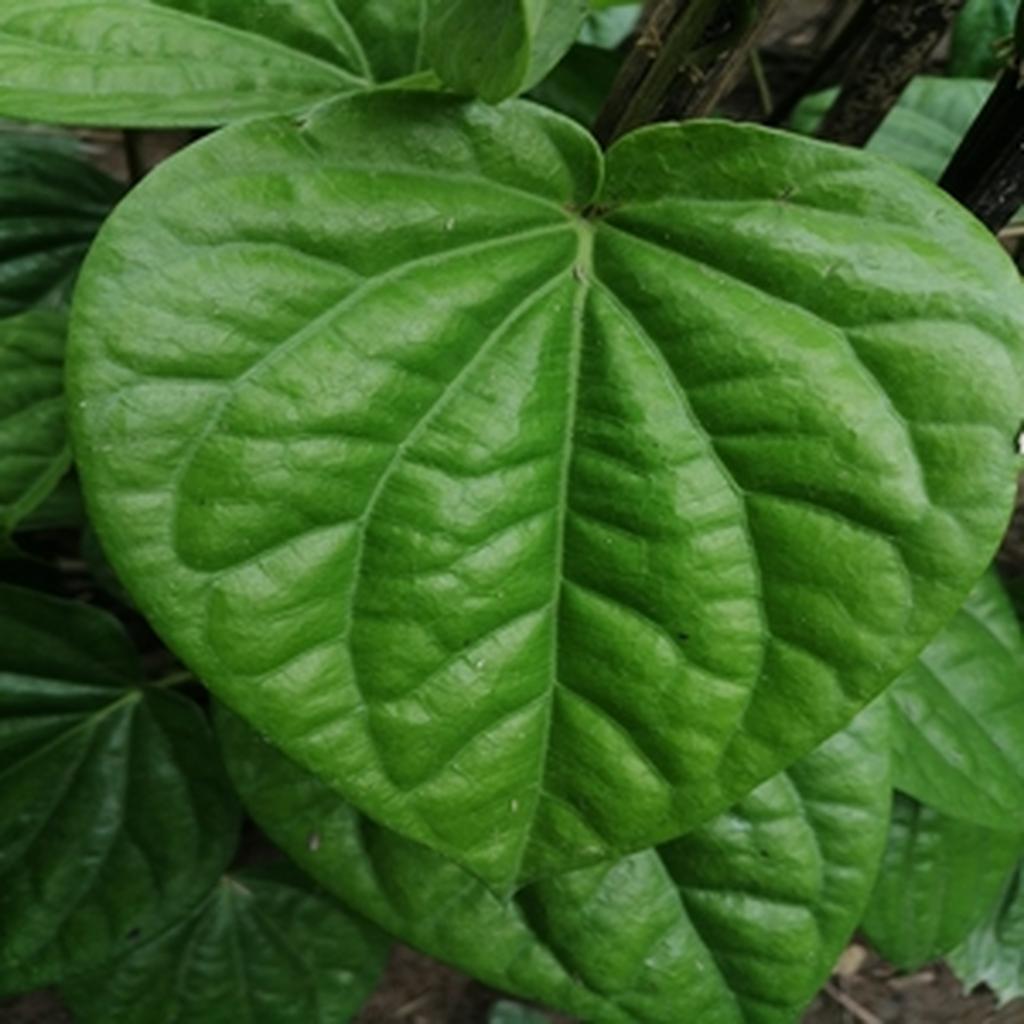
Label: Healthy_Leaf